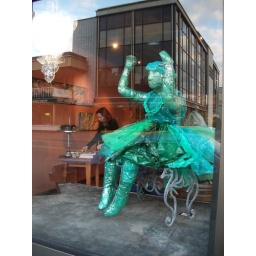
Green Bagalina by Diane Kurzyna recycled plastic bag sculpture art Sept 2009 104